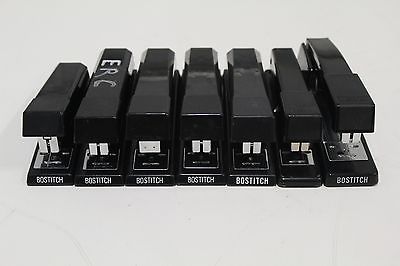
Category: stapler